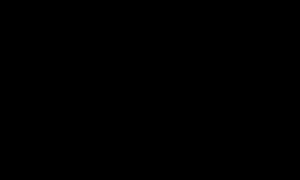
Le kyūdō est un art martial Japonais, issu du tir à l'arc guerrier.